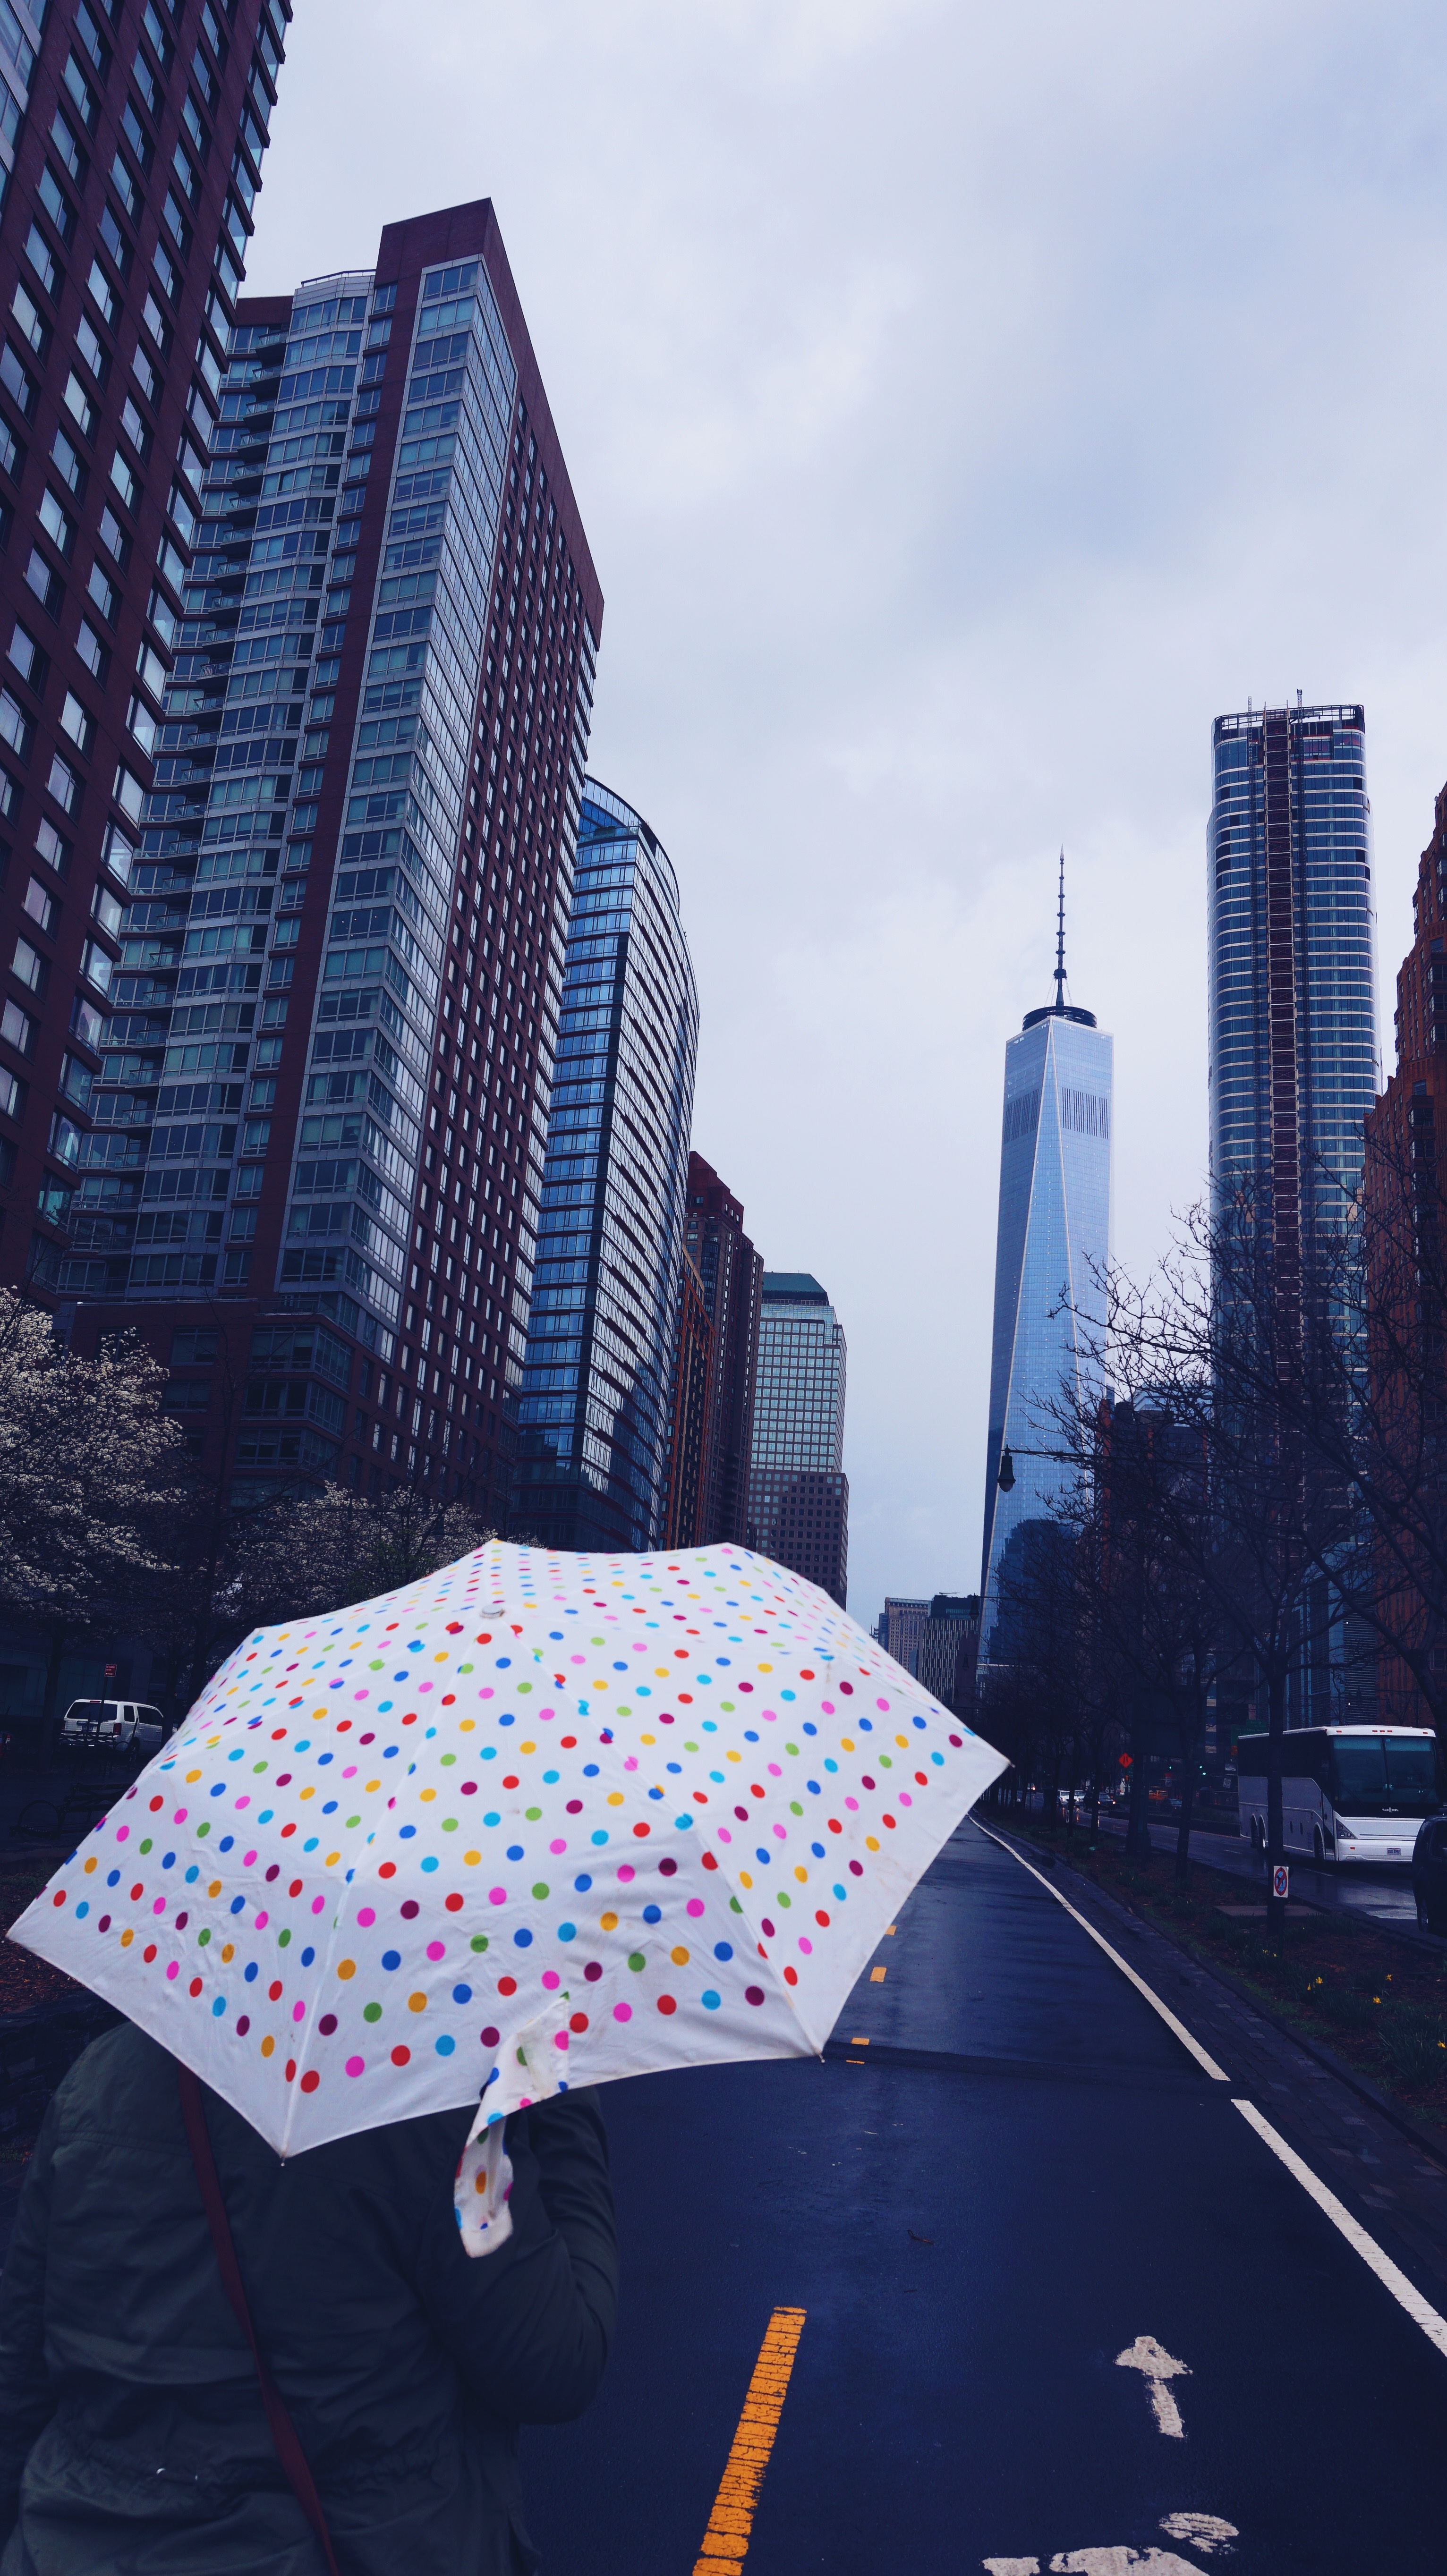
skyline, city, skyscraper, cityscape, downtown, color, blue, shape, human settlement